Haitian occupation of Santo Domingo

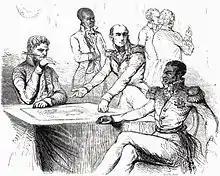
19th-century French print showing Mackau forcing Boyer to agree to pay 150 million francs to compensate French planters.

On 9 November 1821, Spanish colonial rule over Santo Domingo was overthrown by a group led by José Núñez de Cáceres, the colony's former administrator, and the rebels proclaimed independence from the Spanish crown on 1 December 1821. The new nation was known as Republic of Spanish Haiti (Spanish: "República del Haití Español"), as "Haiti" had been the indigenous name of the island. On 1 December 1821 a constitutive act was ordered to petition the union of Spanish Haiti with Gran Colombia.